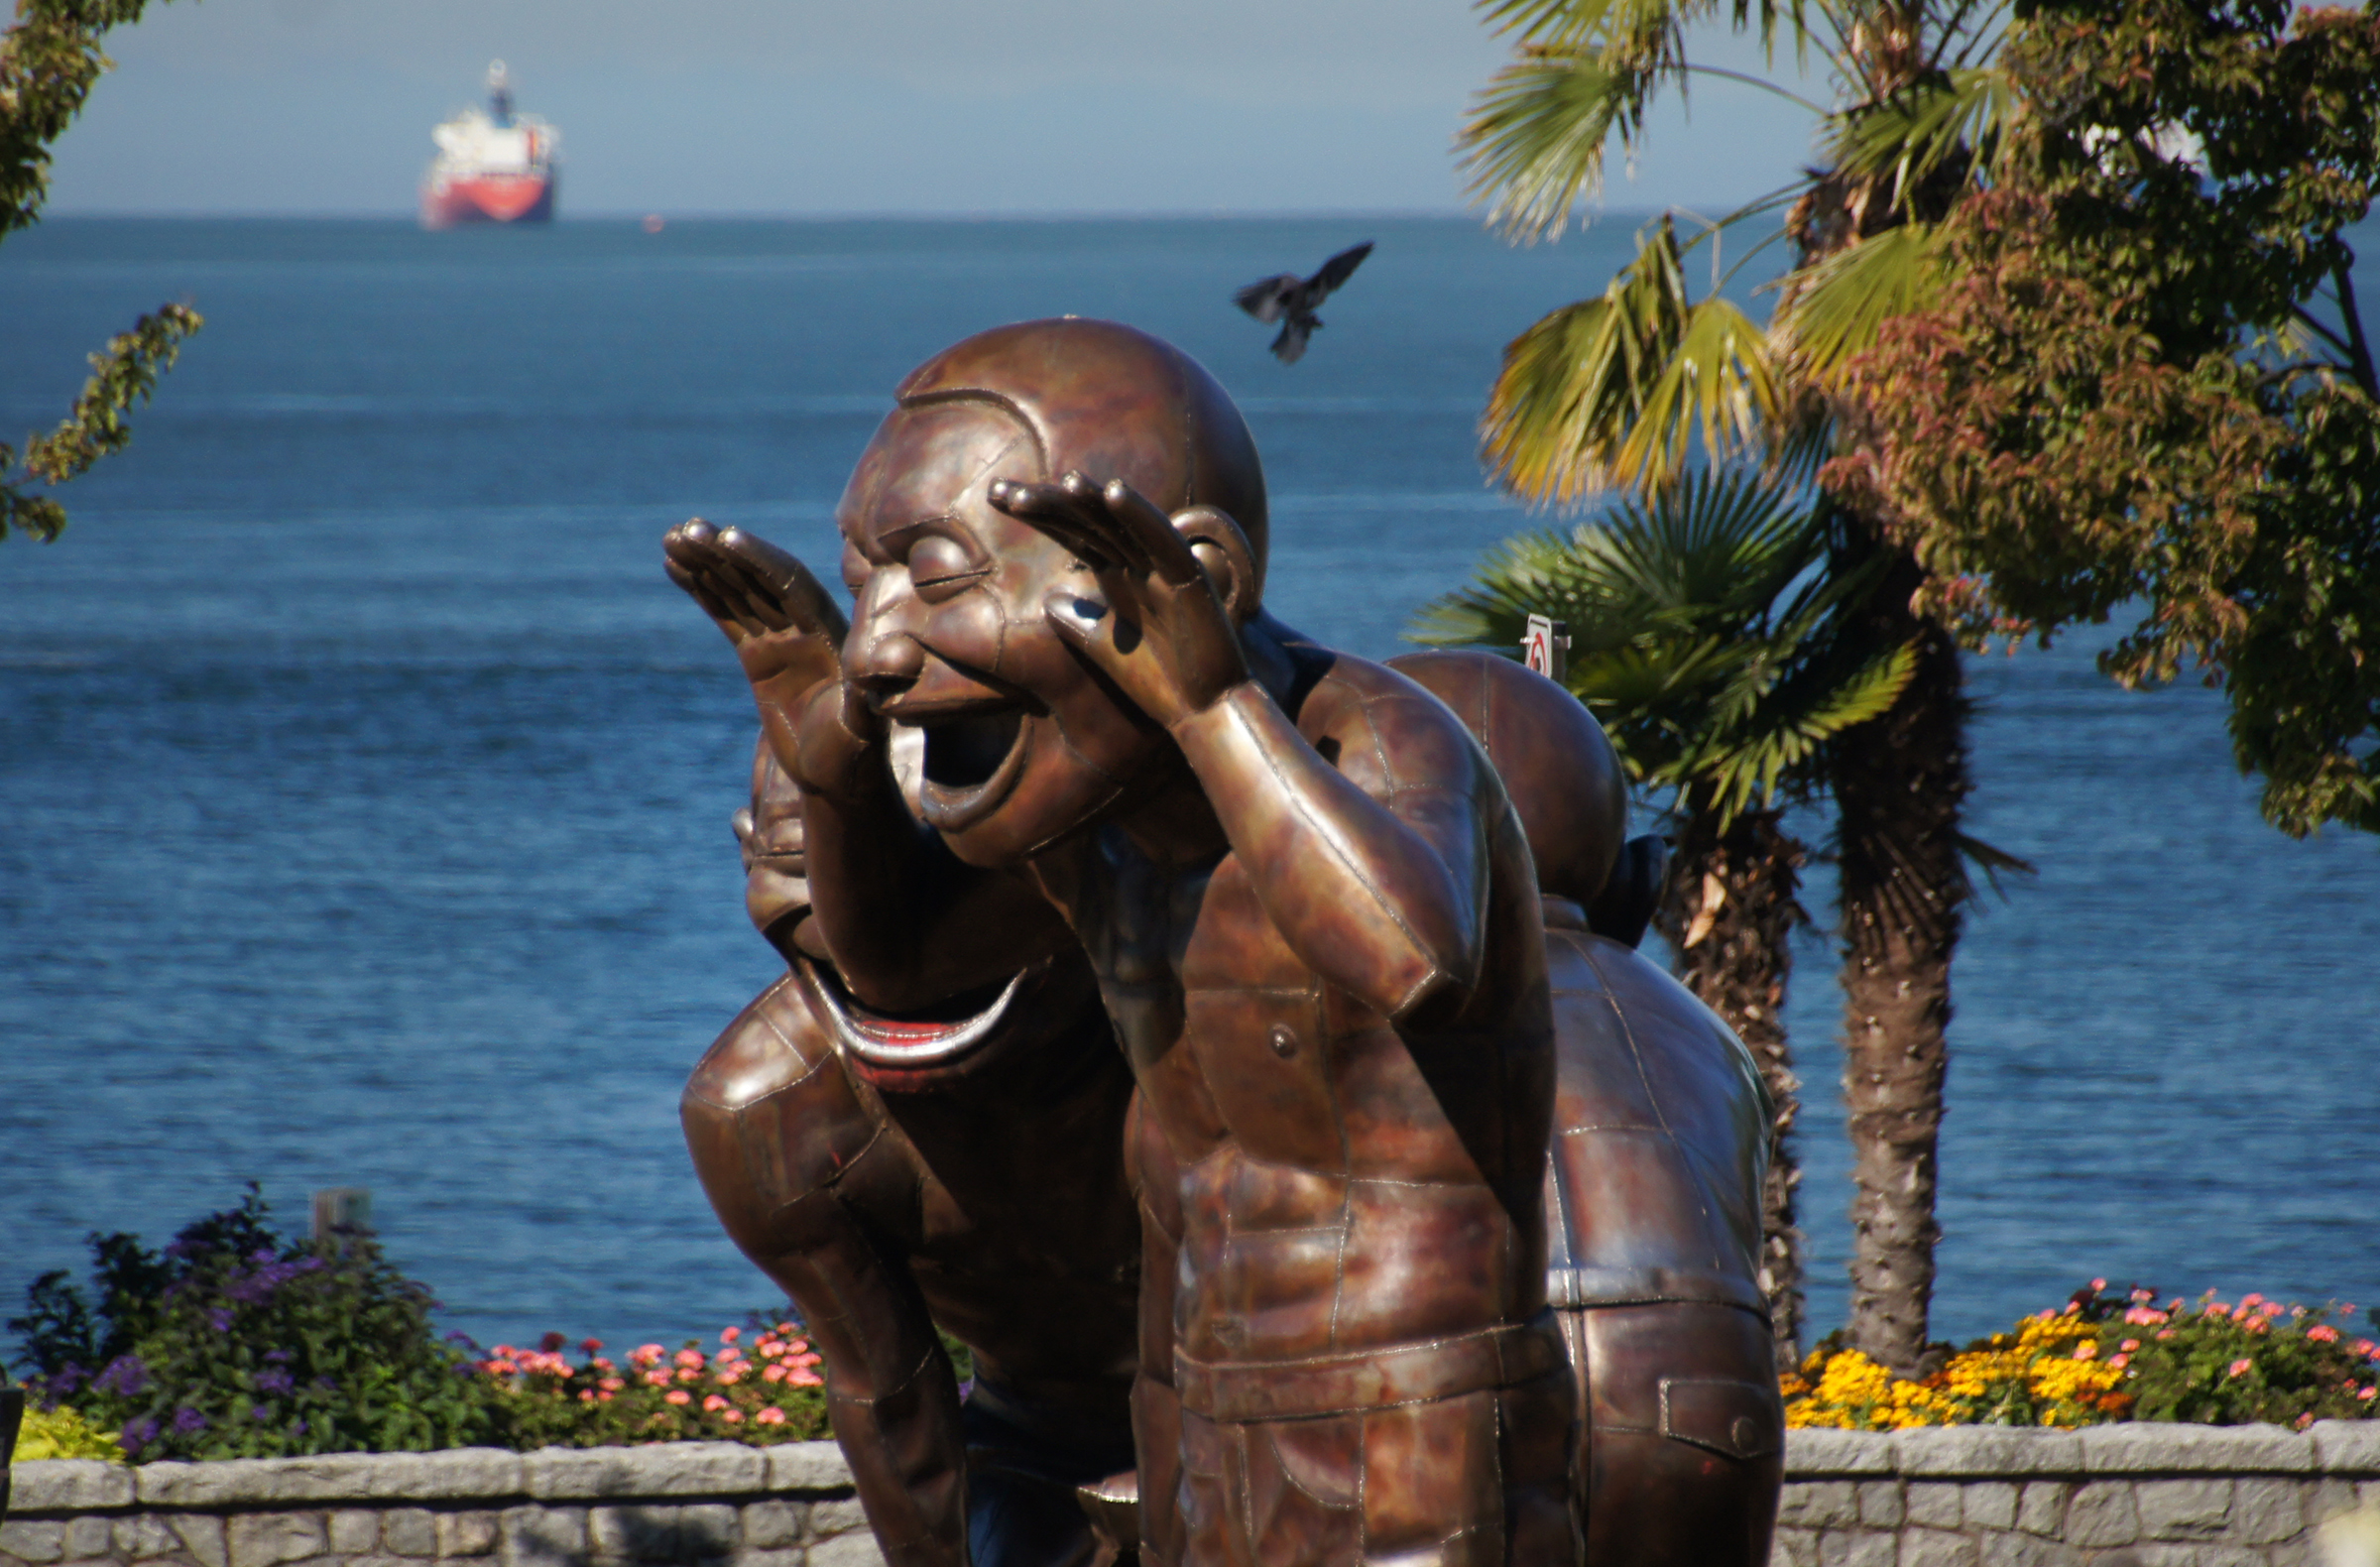
monument, vacation, statue, smile, muscle, sculpture, publicdomain, canada, funny, joy, britishcolumbia, stature, vancover, sightseeingvancover, englishbayvancover, amazeing, laughter, laughingmen, screenshot, mythology